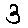
Label: 3